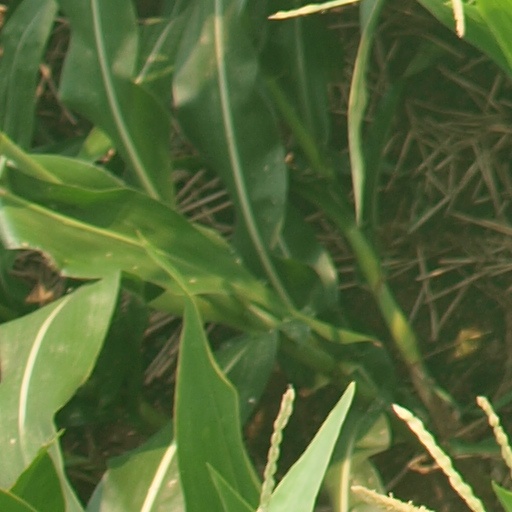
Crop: maize; corn